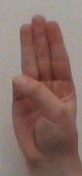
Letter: thaa